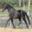
Label: horse